Donetsk People's Republic

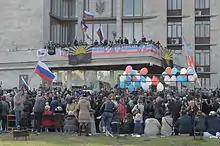

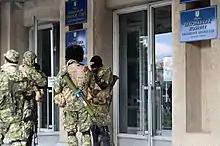

On 6 April 2014, pro-Russian rebel leaders announced that a referendum on whether Donetsk Oblast should "join the Russian Federation", would take place "no later than May 11th, 2014." Additionally, the group's leaders appealed to Russian President Vladimir Putin to send Russian peacekeeping forces to the region.